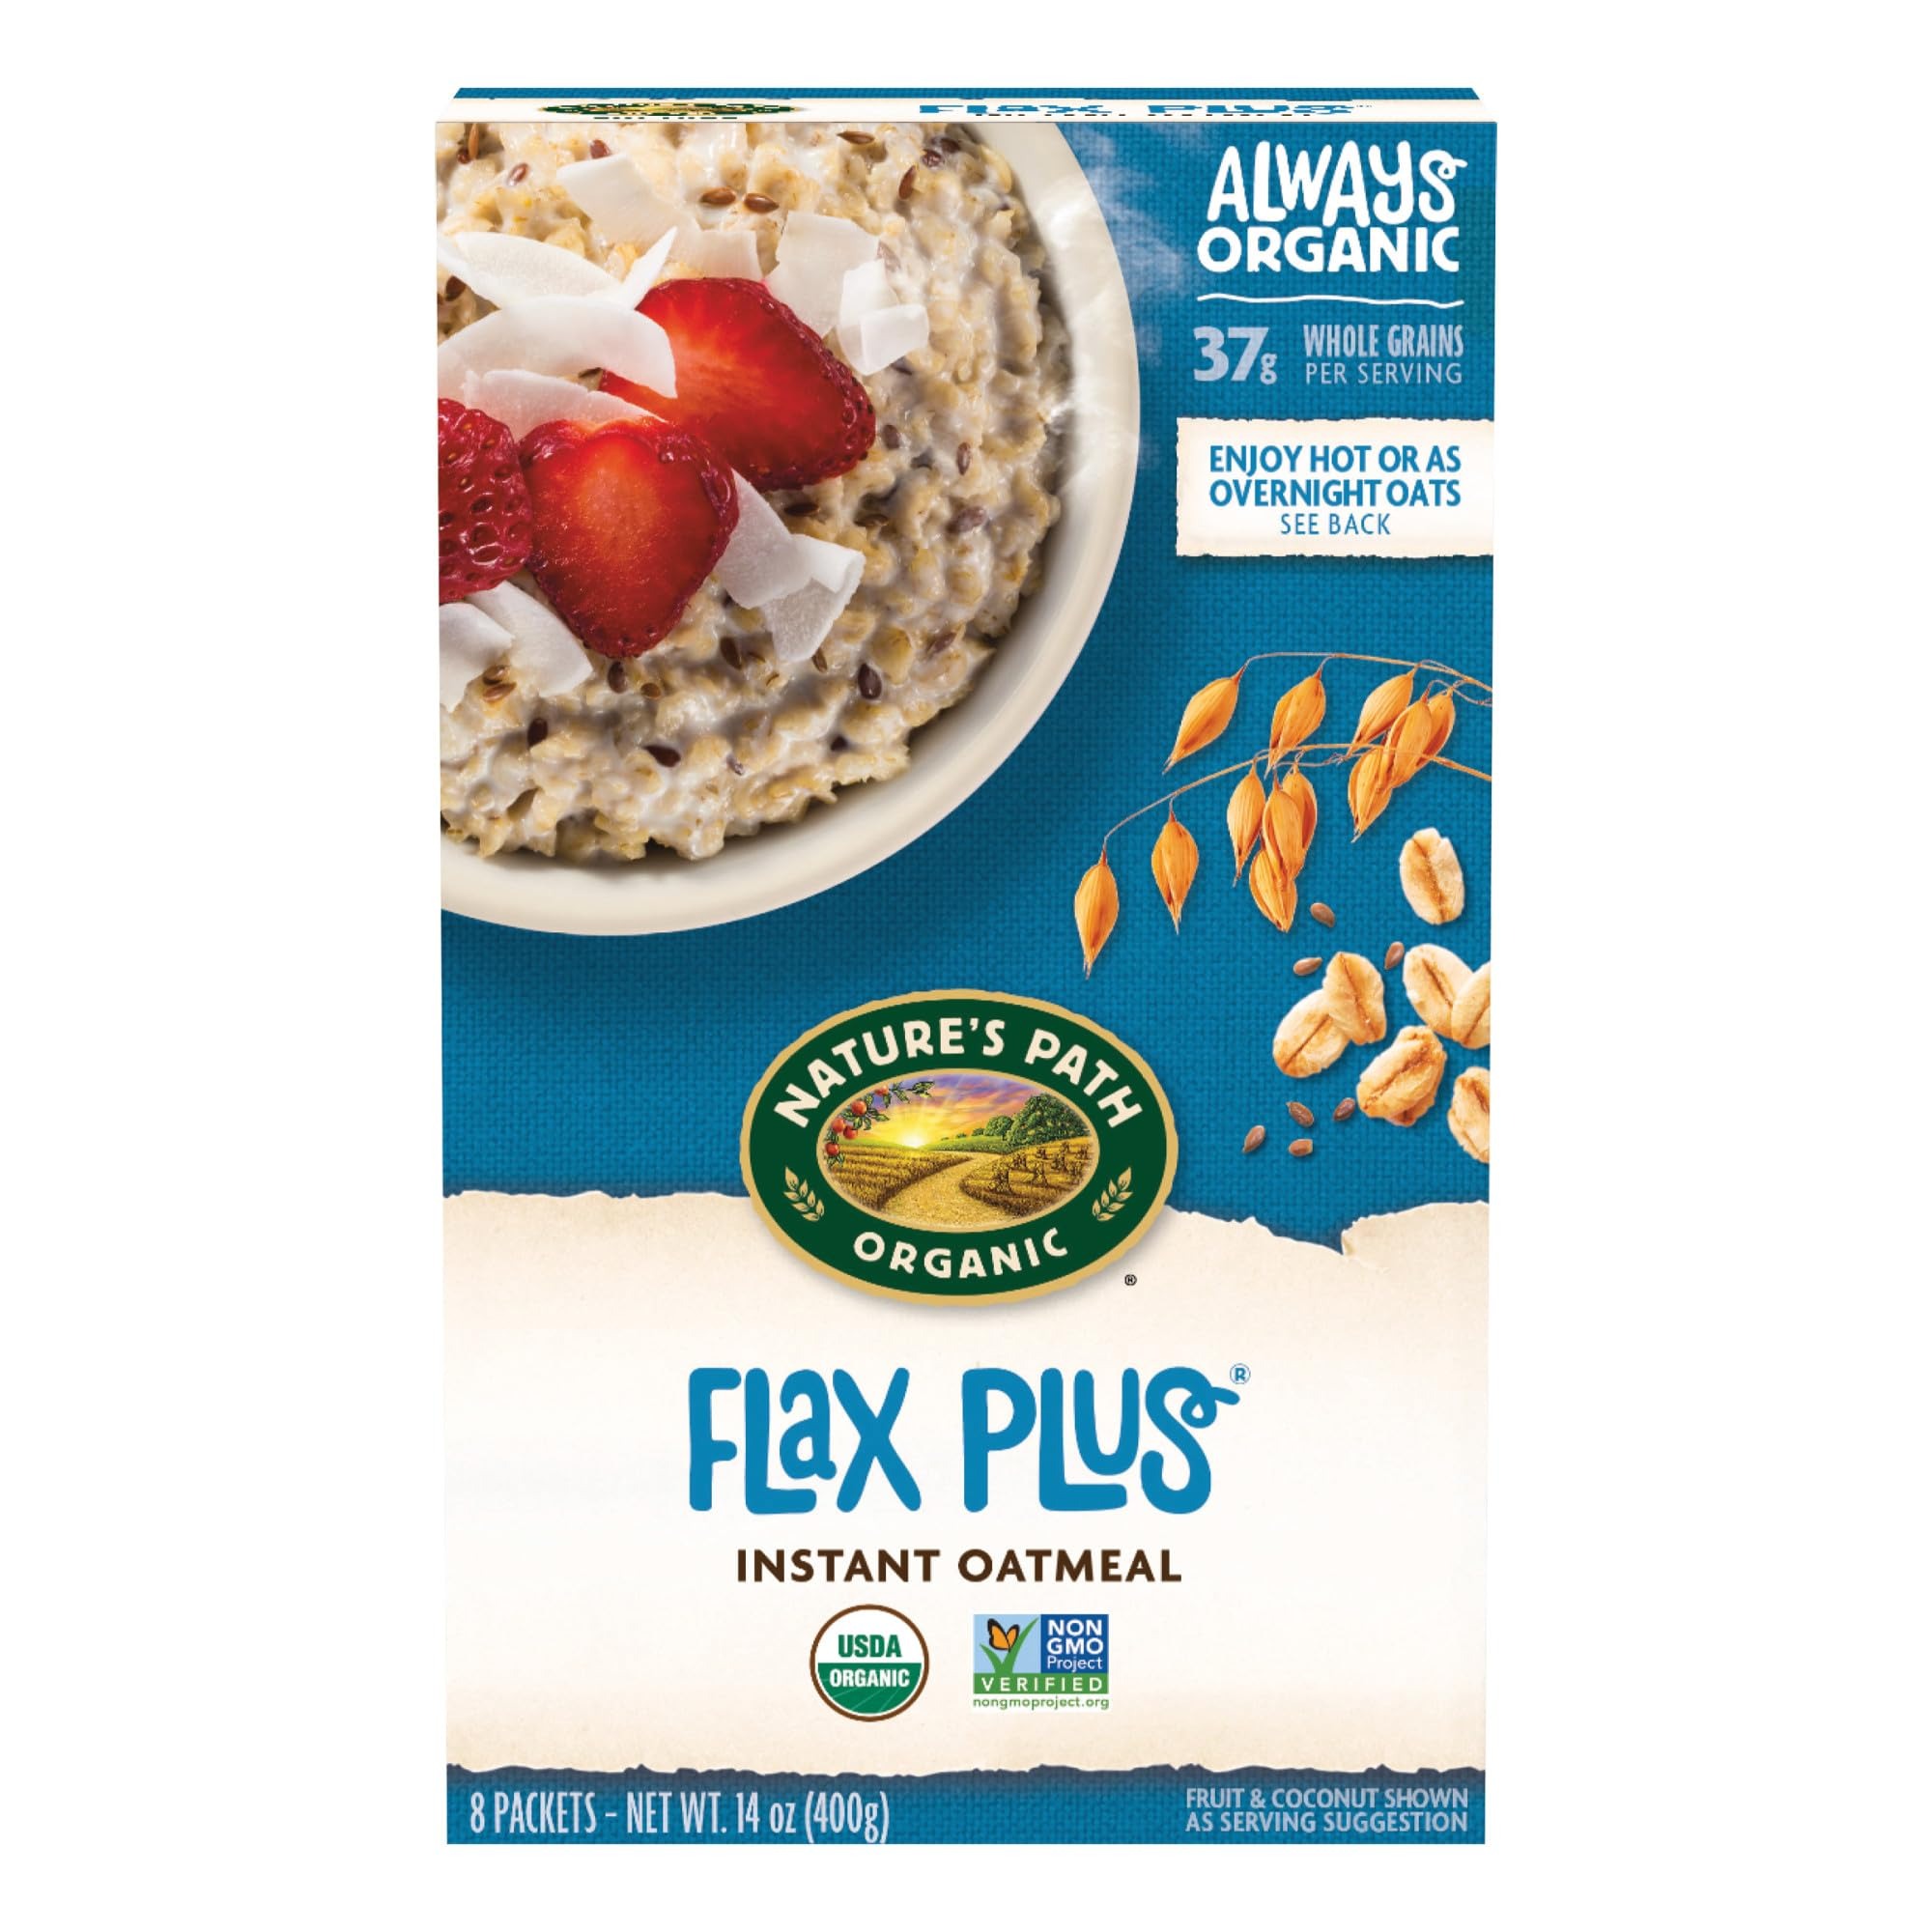
Item Name: Nature's Path Organic Flax Plus Instant Oatmeal, 14 oz (Pack of 1), Non-GMO
Bullet Point 1: Contains: 1 Box of Nature's Path Flax Plus Oatmeal, 14 ounces
Bullet Point 2: All of our recipes are carefully crafted with only certified USDA organic and Non-GMO ingredients, so that mindful eaters can enjoy a deliciously nutritious oats, with no artificial colors, flavors and preservatives.
Bullet Point 3: 8 single-serve packets of quick-cooking whole grain oats and organic flax seeds, lightly sweetened.
Bullet Point 4: Eating whole grains is an essential part of a healthy diet. Whole grain oats are great because of their high fiber levels, and also because they contain loads of antioxidant creating phytochemicals. They’re also an excellent source of vitamins and minerals.
Bullet Point 5: Good nutrition is made easy with 37g whole grains and 6g protein
Bullet Point 6: Our planet, our food and our bodies are all connected. Being mindful about your food and choosing to eat organic means you’re making the best choice for your health, and our planet.
Value: 14.0
Unit: Ounce

Price: 4.47